Paleontology in New Mexico

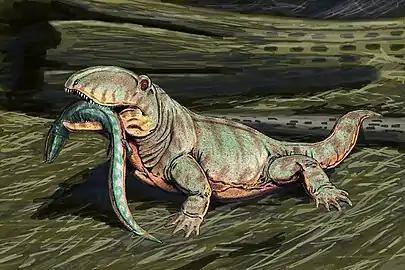
"Ophiacodon".

An island chain began forming in New Mexico's shallow sea during the Carboniferous. Areas still submerged were home to brachiopods and clams. The islands themselves were thickly vegetated with forests and swamps. Into the Mississippian, crinoids and other fossil life built huge bioherms. The local Mississippian biodiversity included at least 6 kinds of blastoids 202 brachiopods, 33 bryozoans, 57 corals, 85 crinoids, 22 gastropods, 7 nautiloids, 8 pelecypods, 9 trilobites, and others including foraminiferans and starfishes. On land primitive plants grew in New Mexico. The state's Mississippian flora of New Mexico included horsetails and scale trees. Pennsylvanian New Mexico experienced both marine and terrestrial conditions over time. Marine life included more than 157 species of brachiopods, 41 bryozoans, 34 cephalopods, 34 corals, 118 foraminiferans, 87 gastropods, 25 ostracods and 85 pelecypods. Exceptional brachiopod specimens from this time still retain traces of their shell colorations. The foraminiferans were present in "tremendous abundance", with the most common varieties being fusulinids. Other important fossils provide paleoecological evidence for Pennsylvanian parasitism. 60 different kind of plants grew above the surface of New Mexico's Pennsylvanian waters. Early in the ensuing Permian period the local climate dried significantly. Local rivers dried up and fields of sand dunes took their place. Sea levels dropped and the water became extremely salty. During the middle part of the Permian the seas returned to a more typical state. At this time a huge reef system began to form at El Capitan in the southeastern part of the state. Most of New Mexico was under seawater during the ensuing Permian. More than 300 kinds of marine life have been discovered in the state. On land, at least 20 kinds of plants including early conifers, horsetails, and seed ferns grew. New Mexico's terrestrial environments were inhabited by creatures such as "Aerosaurus", "Edaphosaurus", "Limnoscelis", "Ophiacodon", and "Sphenacodon". Many of these creatures' footprints were preserved in mudflats that are contained within the Prehistoric Trackways National Monument in Las Cruces.